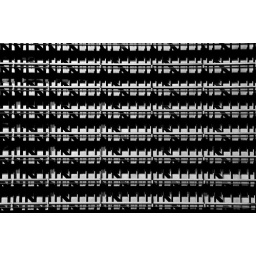
Berlin in black and white /15